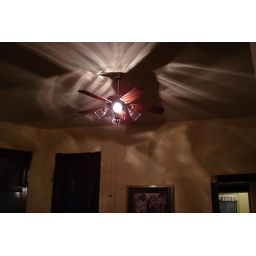
Ceiling fan in the dining room. I love the light effects of the clear domes.